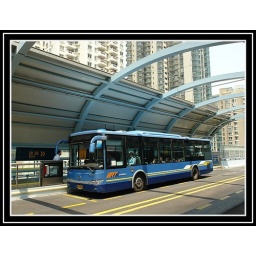
Instead of rails, the city runs a BRT system in which express buses runs on a road system built above ground.